Neile Adams

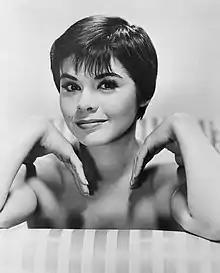
Adams in 1960

Ruby Neilam Salvador Neile Adams (born July 10, 1932) is a Filipina American actress, singer, and dancer who made more than 20 appearances in films and television series from 1952 to 1991.